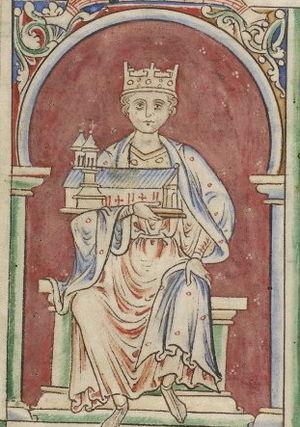
Le titre de duc de Normandie fut porté par différents dirigeants politiques normands, français ou anglais.